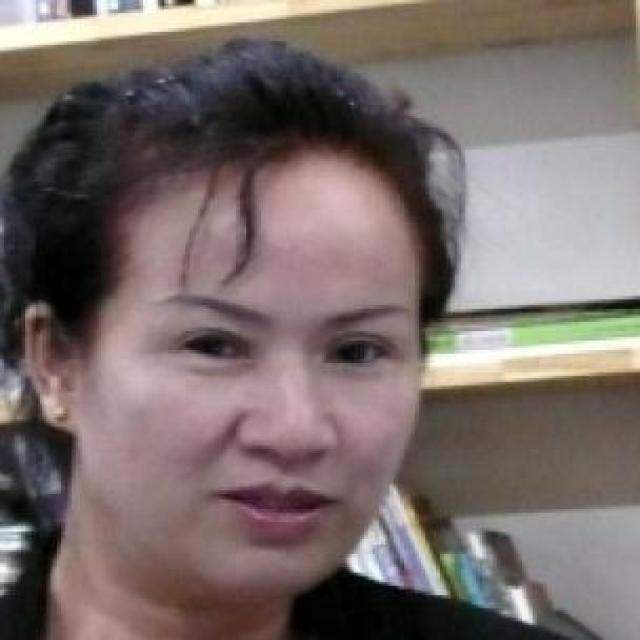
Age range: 45-64